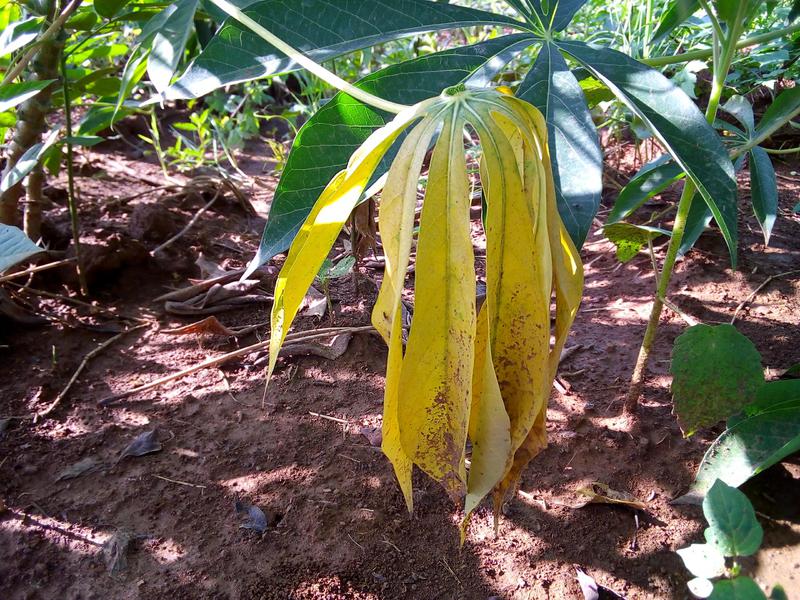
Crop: cassava
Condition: healthy